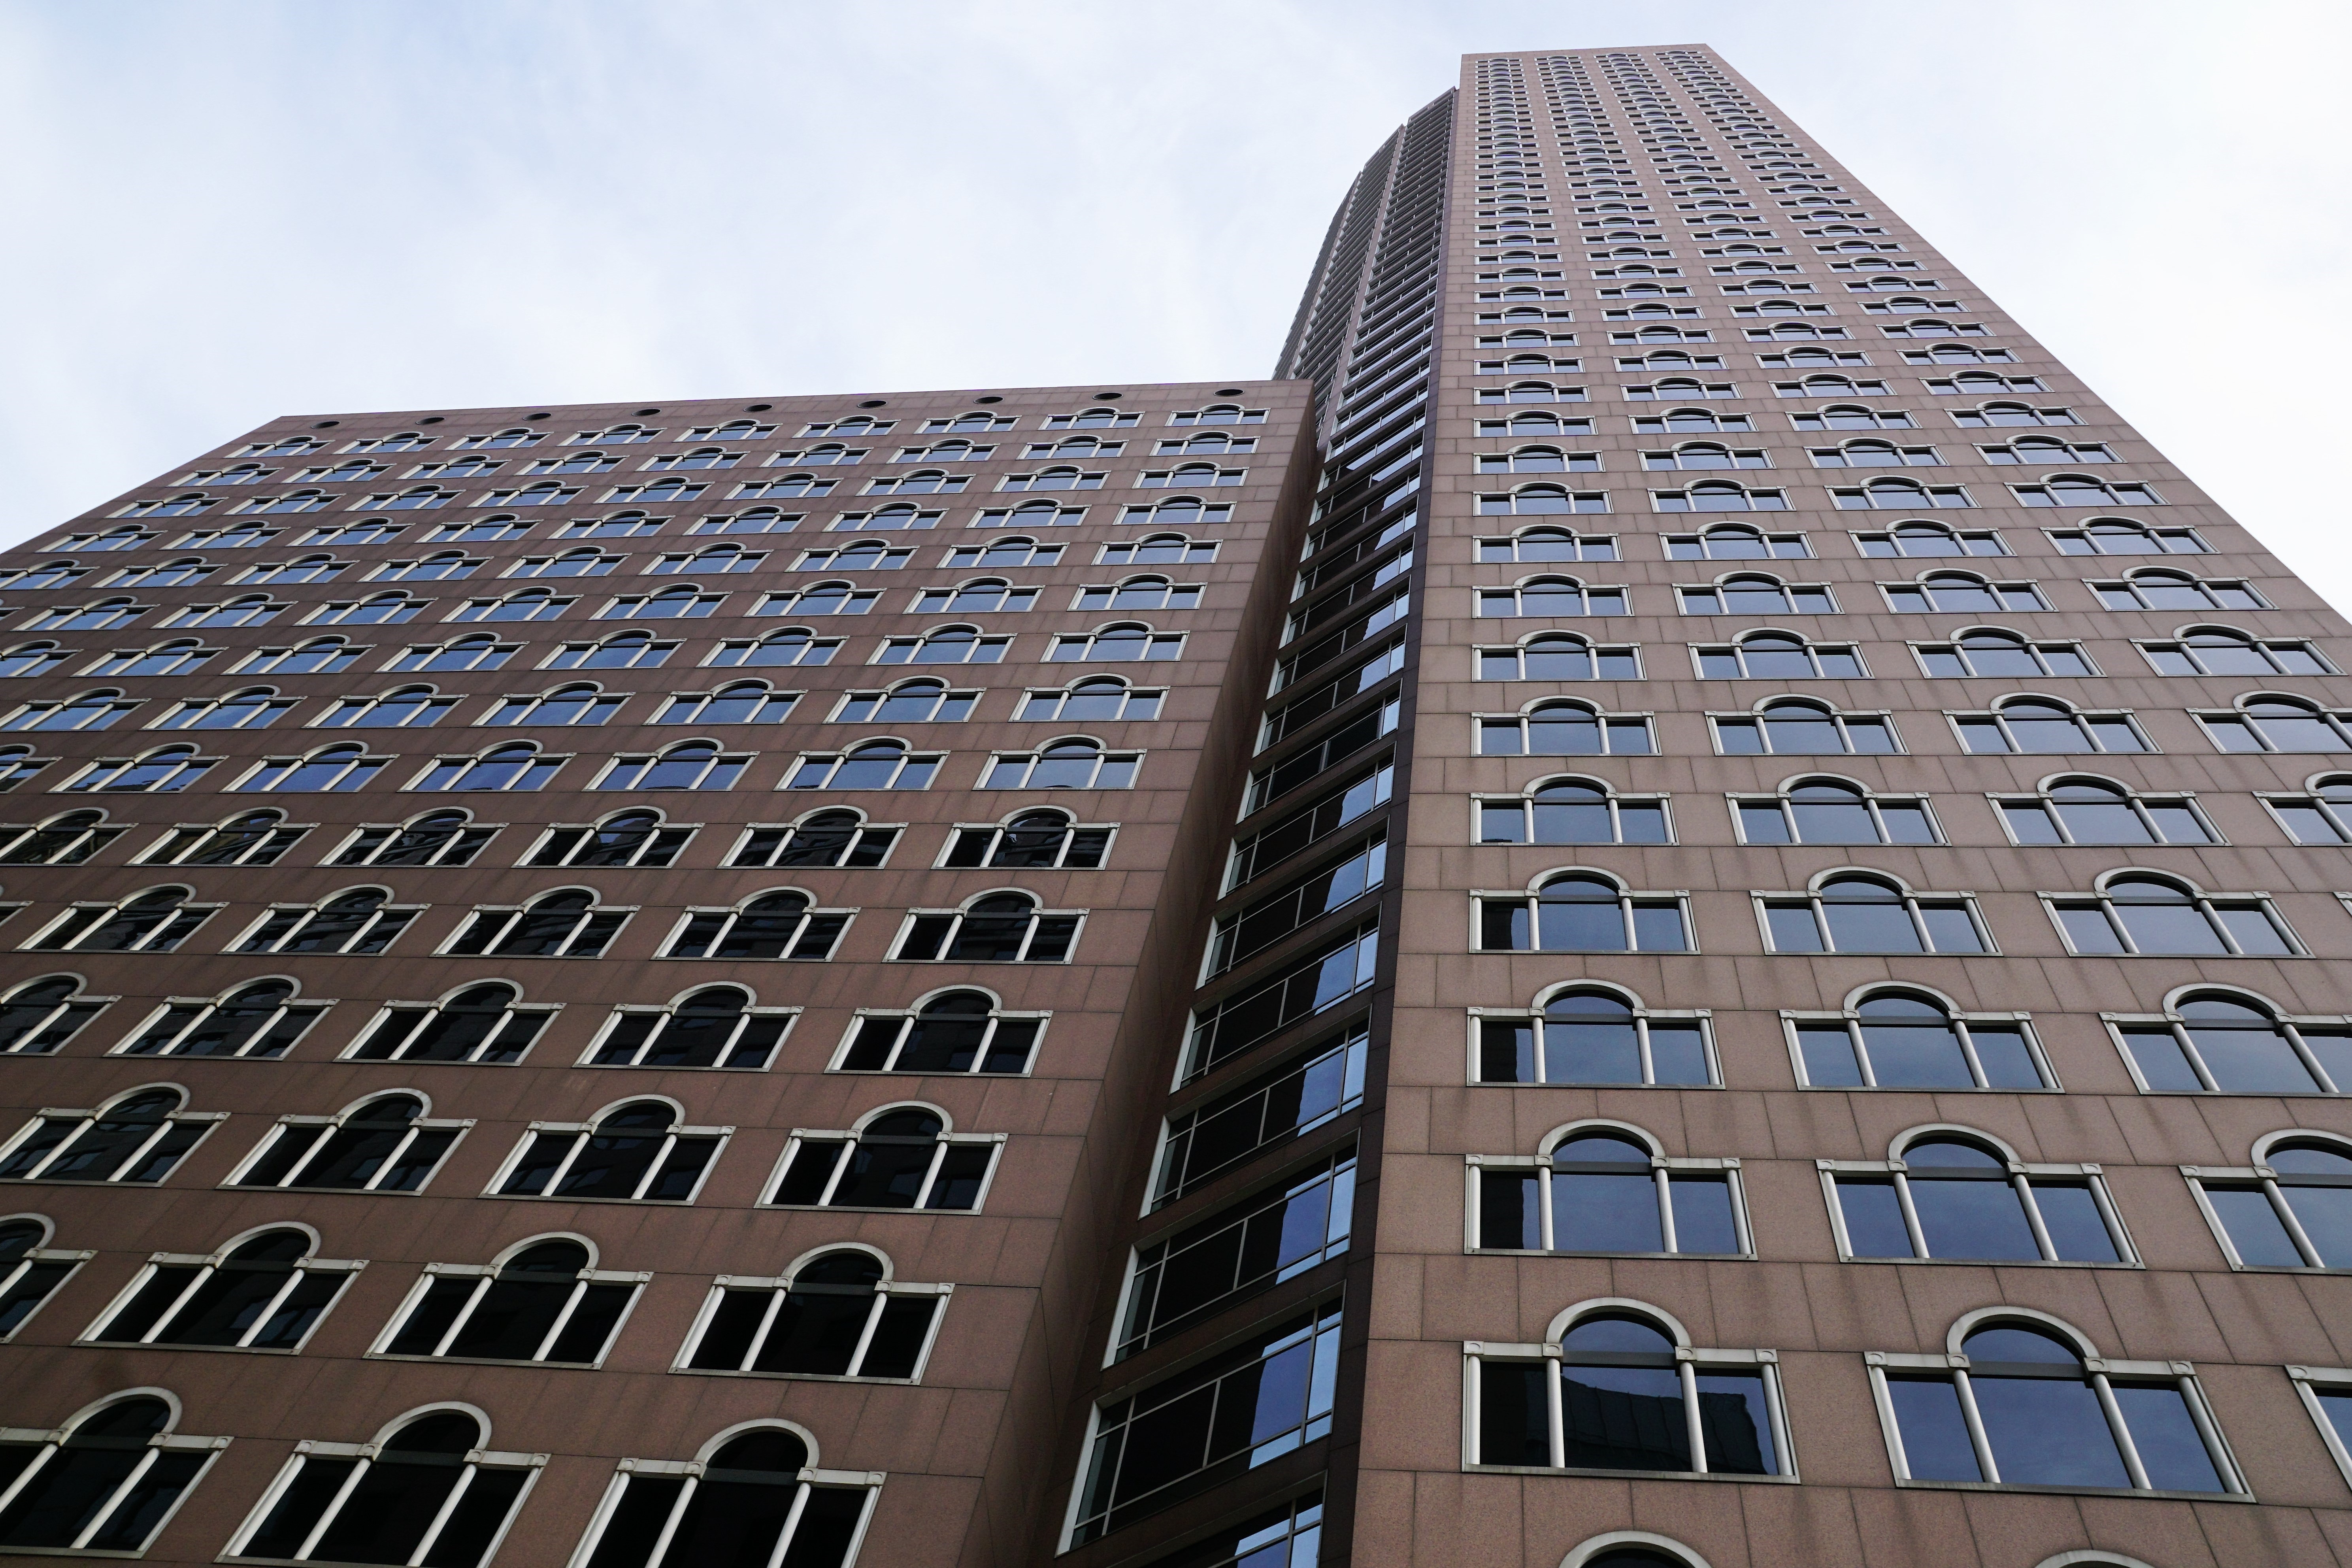
architecture, sky, window, roof, building, city, skyscraper, downtown, daytime, construction, tower, usa, america, brown, landmark, facade, freedom, brick, tower block, boston, angle, atlantic, commercial building, headquarters, metropolis, condominium, port city, daylighting, urban area, residential area, metropolitan area, brutalist architecture, corporate headquarters